Randolph Isham Routh

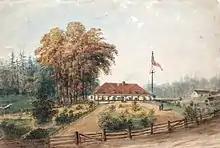
Routh's Summer Residence 1838, at Lac-Etchemin, Quebec, painted by his second wife, Marie Louise Taschereau (1811–1891)

Routh was not idle during the next two year interval on half pay, he wrote Observations on the Commissariat Field Service and Home Defences (1845, and 2nd ed. London, 1852), a handbook for Commissariat officers. It was quoted as an authority by Alexander William Kinglake in his "Invasion of the Crimea". His son, Commissary General Leonce Routh, certainly used that handbook during his service at Sevastopol.